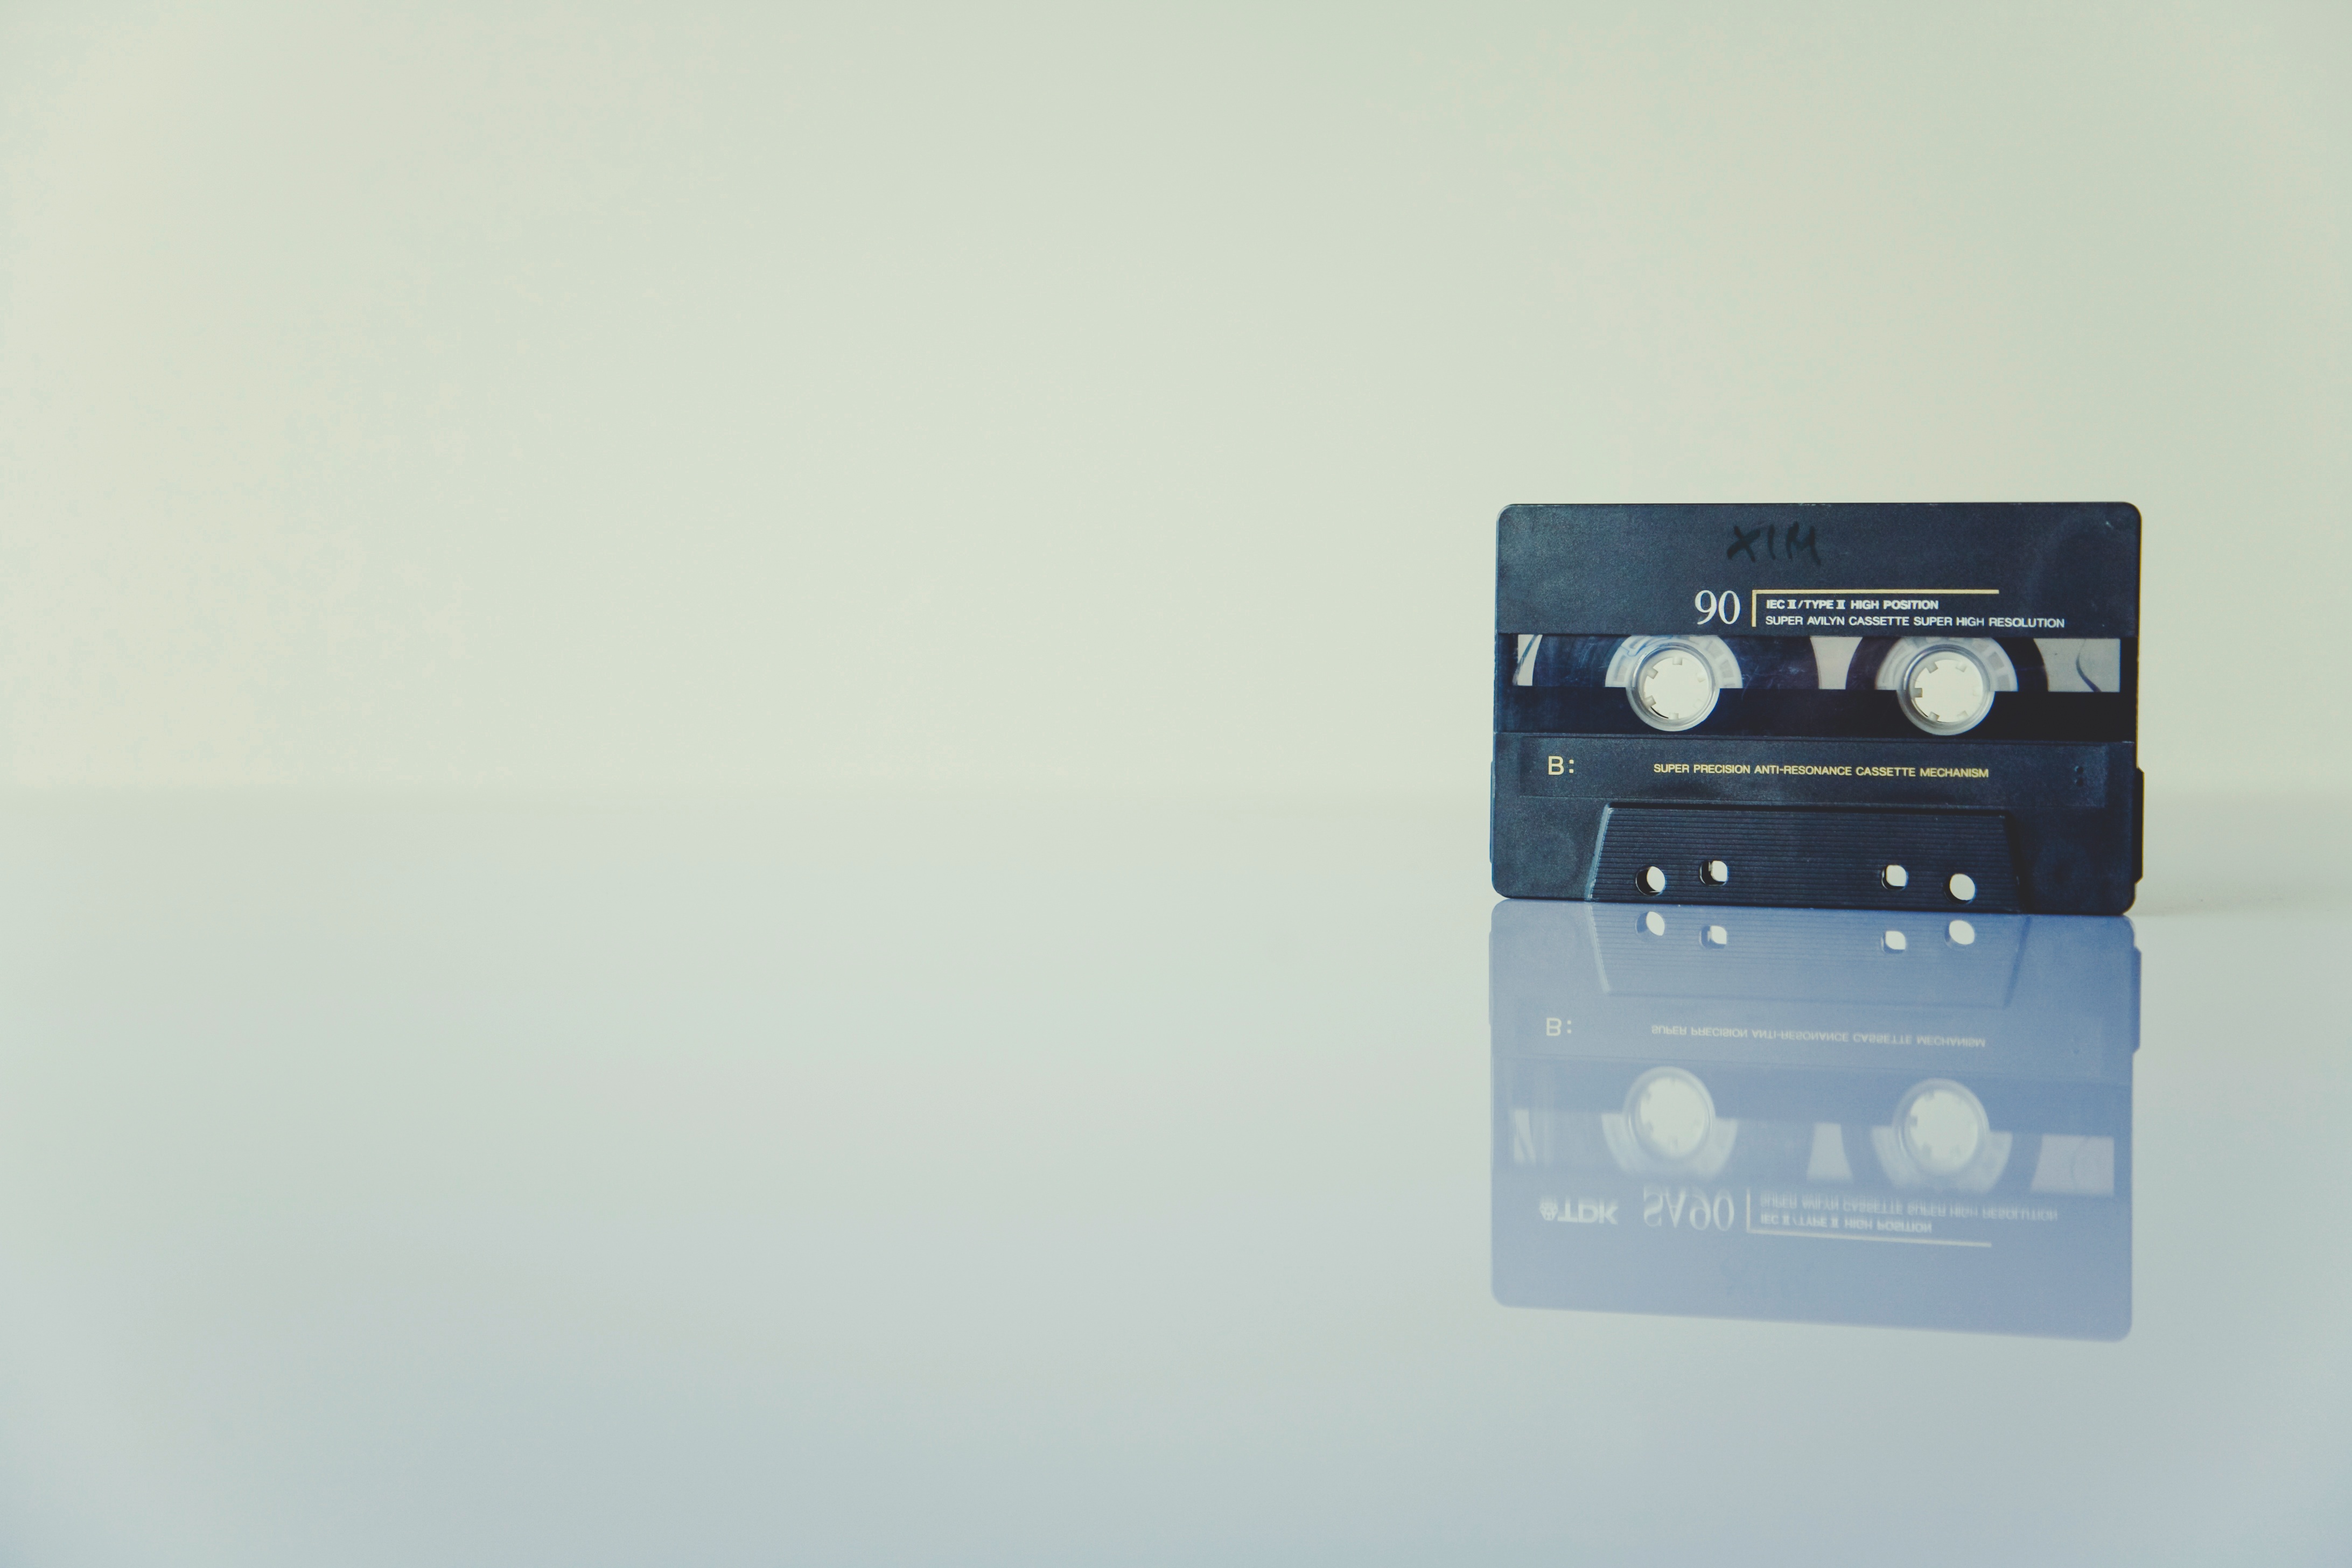
music, retro, reflection, record tape, label, brand, product, design, tape